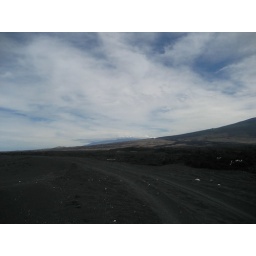
Black sand road with Mauna Kea in the distance